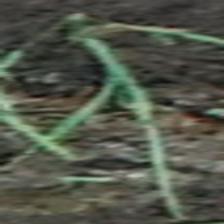
Label: single